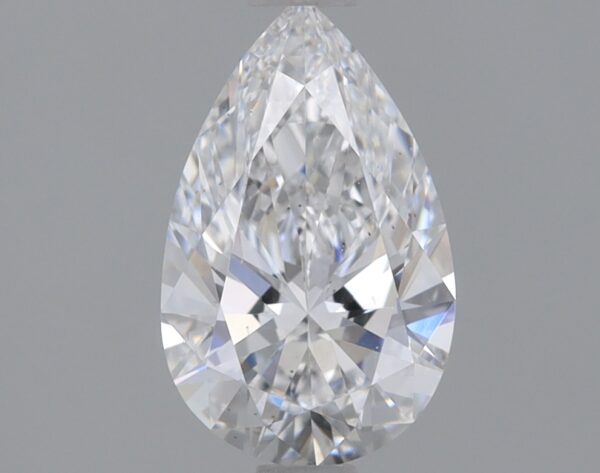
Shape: pear
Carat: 0.81
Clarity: VS2
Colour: E
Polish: EX
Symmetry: EX
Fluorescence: NONE
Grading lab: IGI
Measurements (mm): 8.37 x 5.24 x 3.2